SS Mantola (1916)

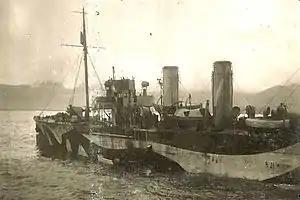
in 1917

After about 90 minutes "U-81" opened fire with her 105 mm deck gun from a range of . According to one account, it was in retaliation for the Chief Engineer and Radio Operator getting the wireless working, and transmitting an SOS signal. According to other accounts, it was because a party from the lifeboats tried to reboard the ship. A passenger in one of the lifeboats counted 47 rounds fired, during which time "U-81" closed to a range of from the ship. Then sloop approached, so "U-81" submerged and left the area.